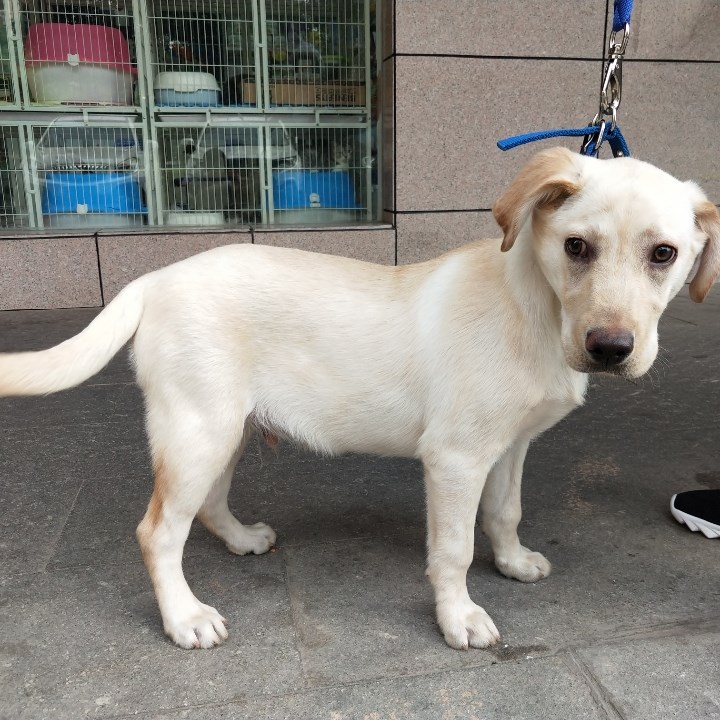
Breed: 3580-n000122-Labrador_retriever